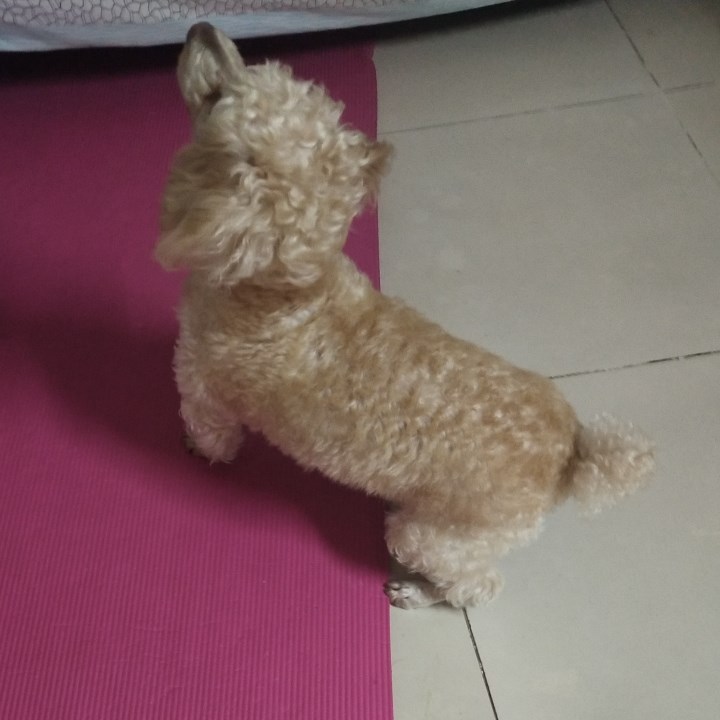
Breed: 2925-n000114-toy_poodle